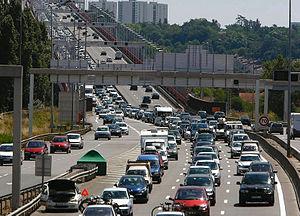
Une voie rapide ou voie express est en Europe une route réservée à la circulation des véhicules motorisés et dont les croisements sont réduits, supprimés ou aménagés afin d'éviter les arrêts de circulation, mais qui n'atteignent pas les caractéristiques des autoroutes auxquelles elles peuvent ressembler. La définition exacte de la route expresse peut sensiblement varier selon les conventions internationales.
La rocade de Bordeaux permet le contournement de la capitale girondine. Elle est constituée de l'autoroute A630, section des routes européennes 05 et 70, sur la rive gauche de la Garonne, et de la route nationale 230 sur la rive droite. Elle se situe dans le prolongement de l'autoroute A10 et à l'intersection des autoroutes A89, A62 et A63.